Ohio Expo Center and State Fairgrounds

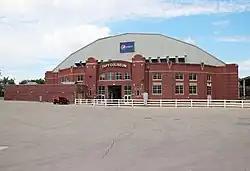
Ohio Expo Center and State Fairgrounds venue

The Ohio Expo Center and State Fairgrounds is an exhibition center and fairground site, located in Columbus, Ohio. The site has been home to the Ohio State Fair since 1886.